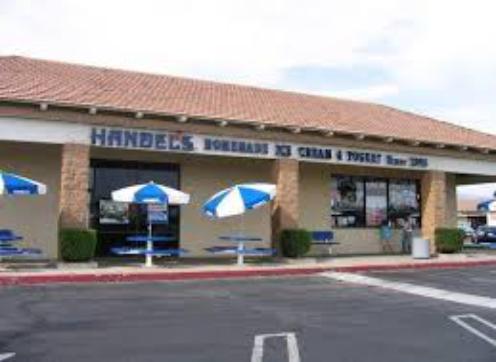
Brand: Handel's Homemade Ice Cream & Yogurt
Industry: Food